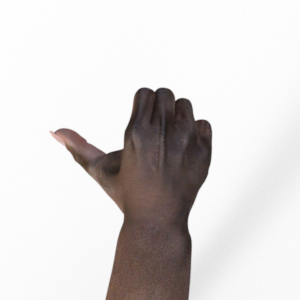
Label: rock